Sky position (RA, Dec in degrees): 156.161, 3.059
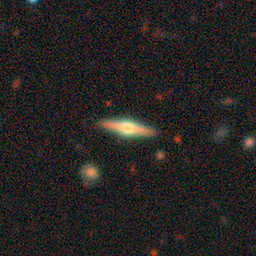
Galaxy morphology: Edge-on Galaxies with Bulge